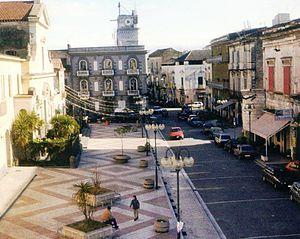
Cardito est une commune de la ville métropolitaine de Naples dans la Campanie en Italie.